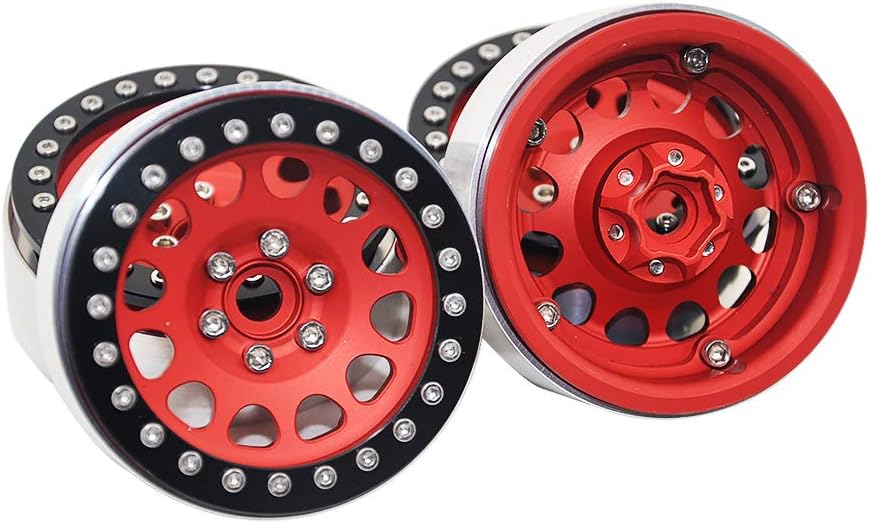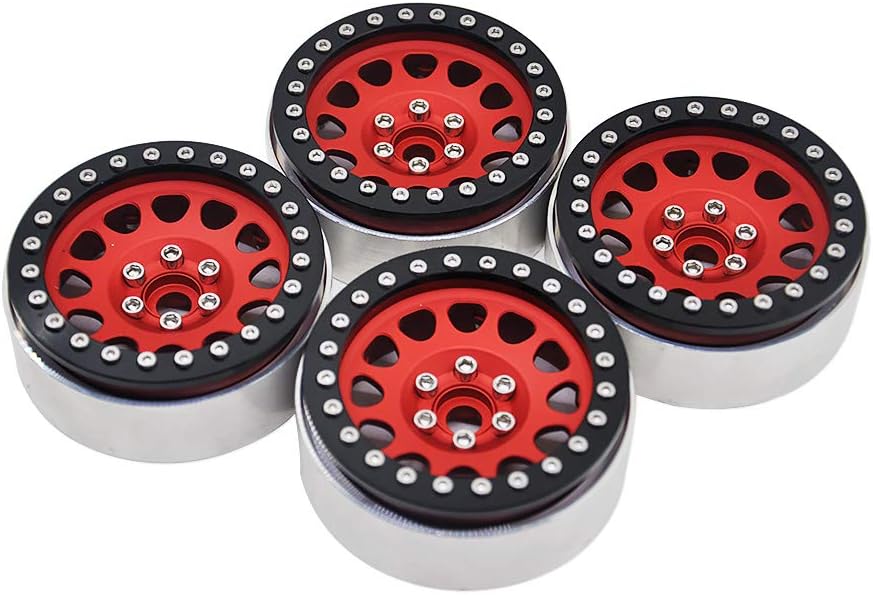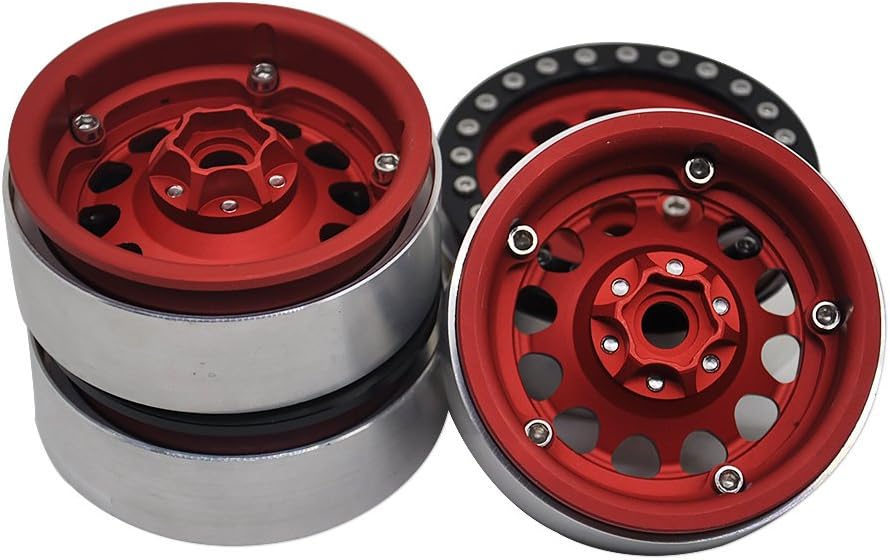
RCLIONS Aluminum Alloy 2.2" Beadlock Wheels Rims for 1/10 RC Rock Crawler Car Axial Wraith 90018 -Pack of 4 (Red)
Category: Toys & Games
This is 2.2 Inch Beadlock Wheel that is designed for 1/10 Crawler Wraith RC.Part Wheels/Rims For Vehicle Type Off Road,Car Standard 12mm hex mount Fuel Source Electric For Vehicle Brand Any Brand Scale 1:10 Fit for: 1/10 Crawler Wraith RC Car , Can NOT for SCX10 D90 For: 1/10 2.2 Inch Crawler Tires Material: alloy metal Color: red (As picture shown) Light weight and strong durability design Hard anodized for durability Package Include: 4Pcs 2.2" wheels Notice: We will ship out the items within 12 hours, Please allow 1 extra day if order is placed during the weekend. Takes 7 to 15 business days by standard airmail shipping. 90% of packages can be arrive within 10 business days.If you have any question, please feel free and contact us.
Features: Material:Aluminum Alloy Metal | Fit for: 1/10th scale RC crawler car, Axial Wraith, TRX4,SCX10 | Lightweight upgrade instantly enhances overall performance in handling and durability | Thickness: 26mm (1") Hexagon totation: 12mm | Shipping package: 4pcs rc 1/10 wheels(If you need extra 1piece rim,ASIN:B01MDLVAEV)